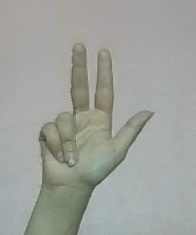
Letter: al